Isabella I of Castile

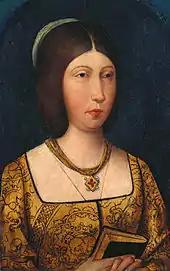
Isabella depicted with darker hair, 1485

At the end of the Reconquista, only Granada was left for Isabella and Ferdinand to conquer. The Emirate of Granada had been held by the Muslim Nasrid dynasty since the mid-13th century. Protected by natural barriers and fortified towns, it had withstood the long process of the Reconquista. On 1 February 1482, the king and queen reached Medina del Campo and this is generally considered the beginning of the Granada War. While Isabella's and Ferdinand's involvement in the war was apparent from the start, Granada's leadership was divided and never able to present a united front. It still took ten years to conquer Granada, however, culminating in 1492.